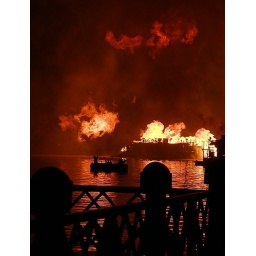
I really like the composition of this shot... particularly I like the darkened fence in the foreground and the red cloud at the top.